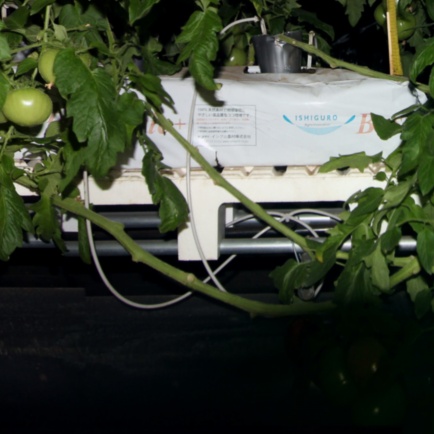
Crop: tomato